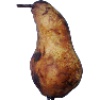
Label: images